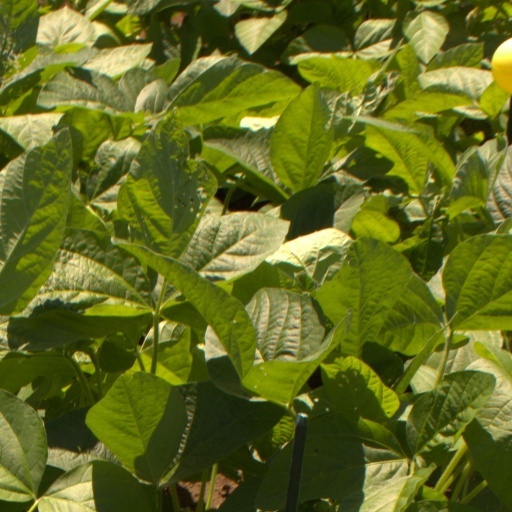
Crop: soybean